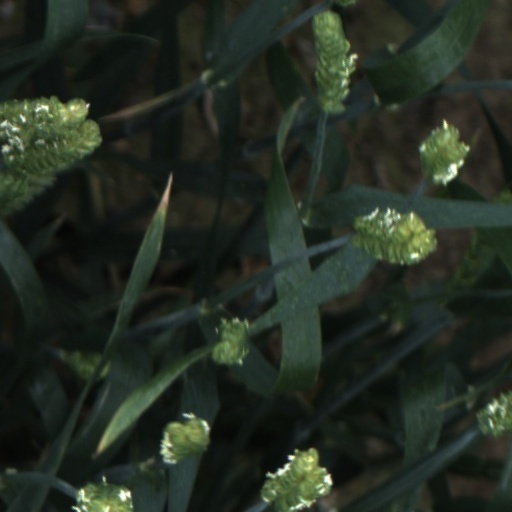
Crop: wheat